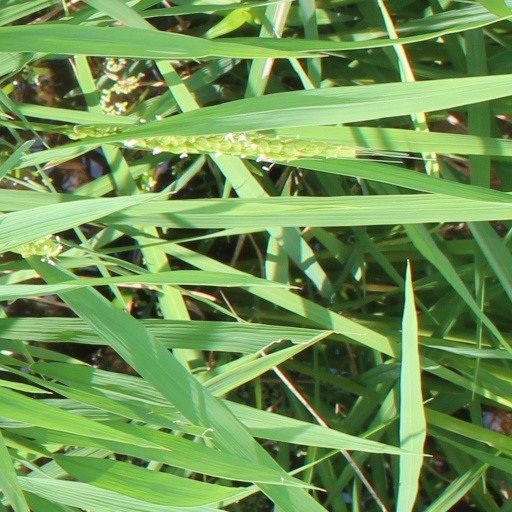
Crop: rice